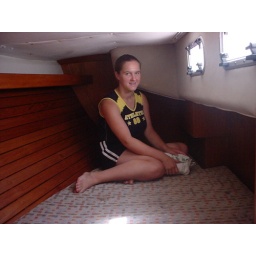
Kelsey in a bedroom on the sailing boat